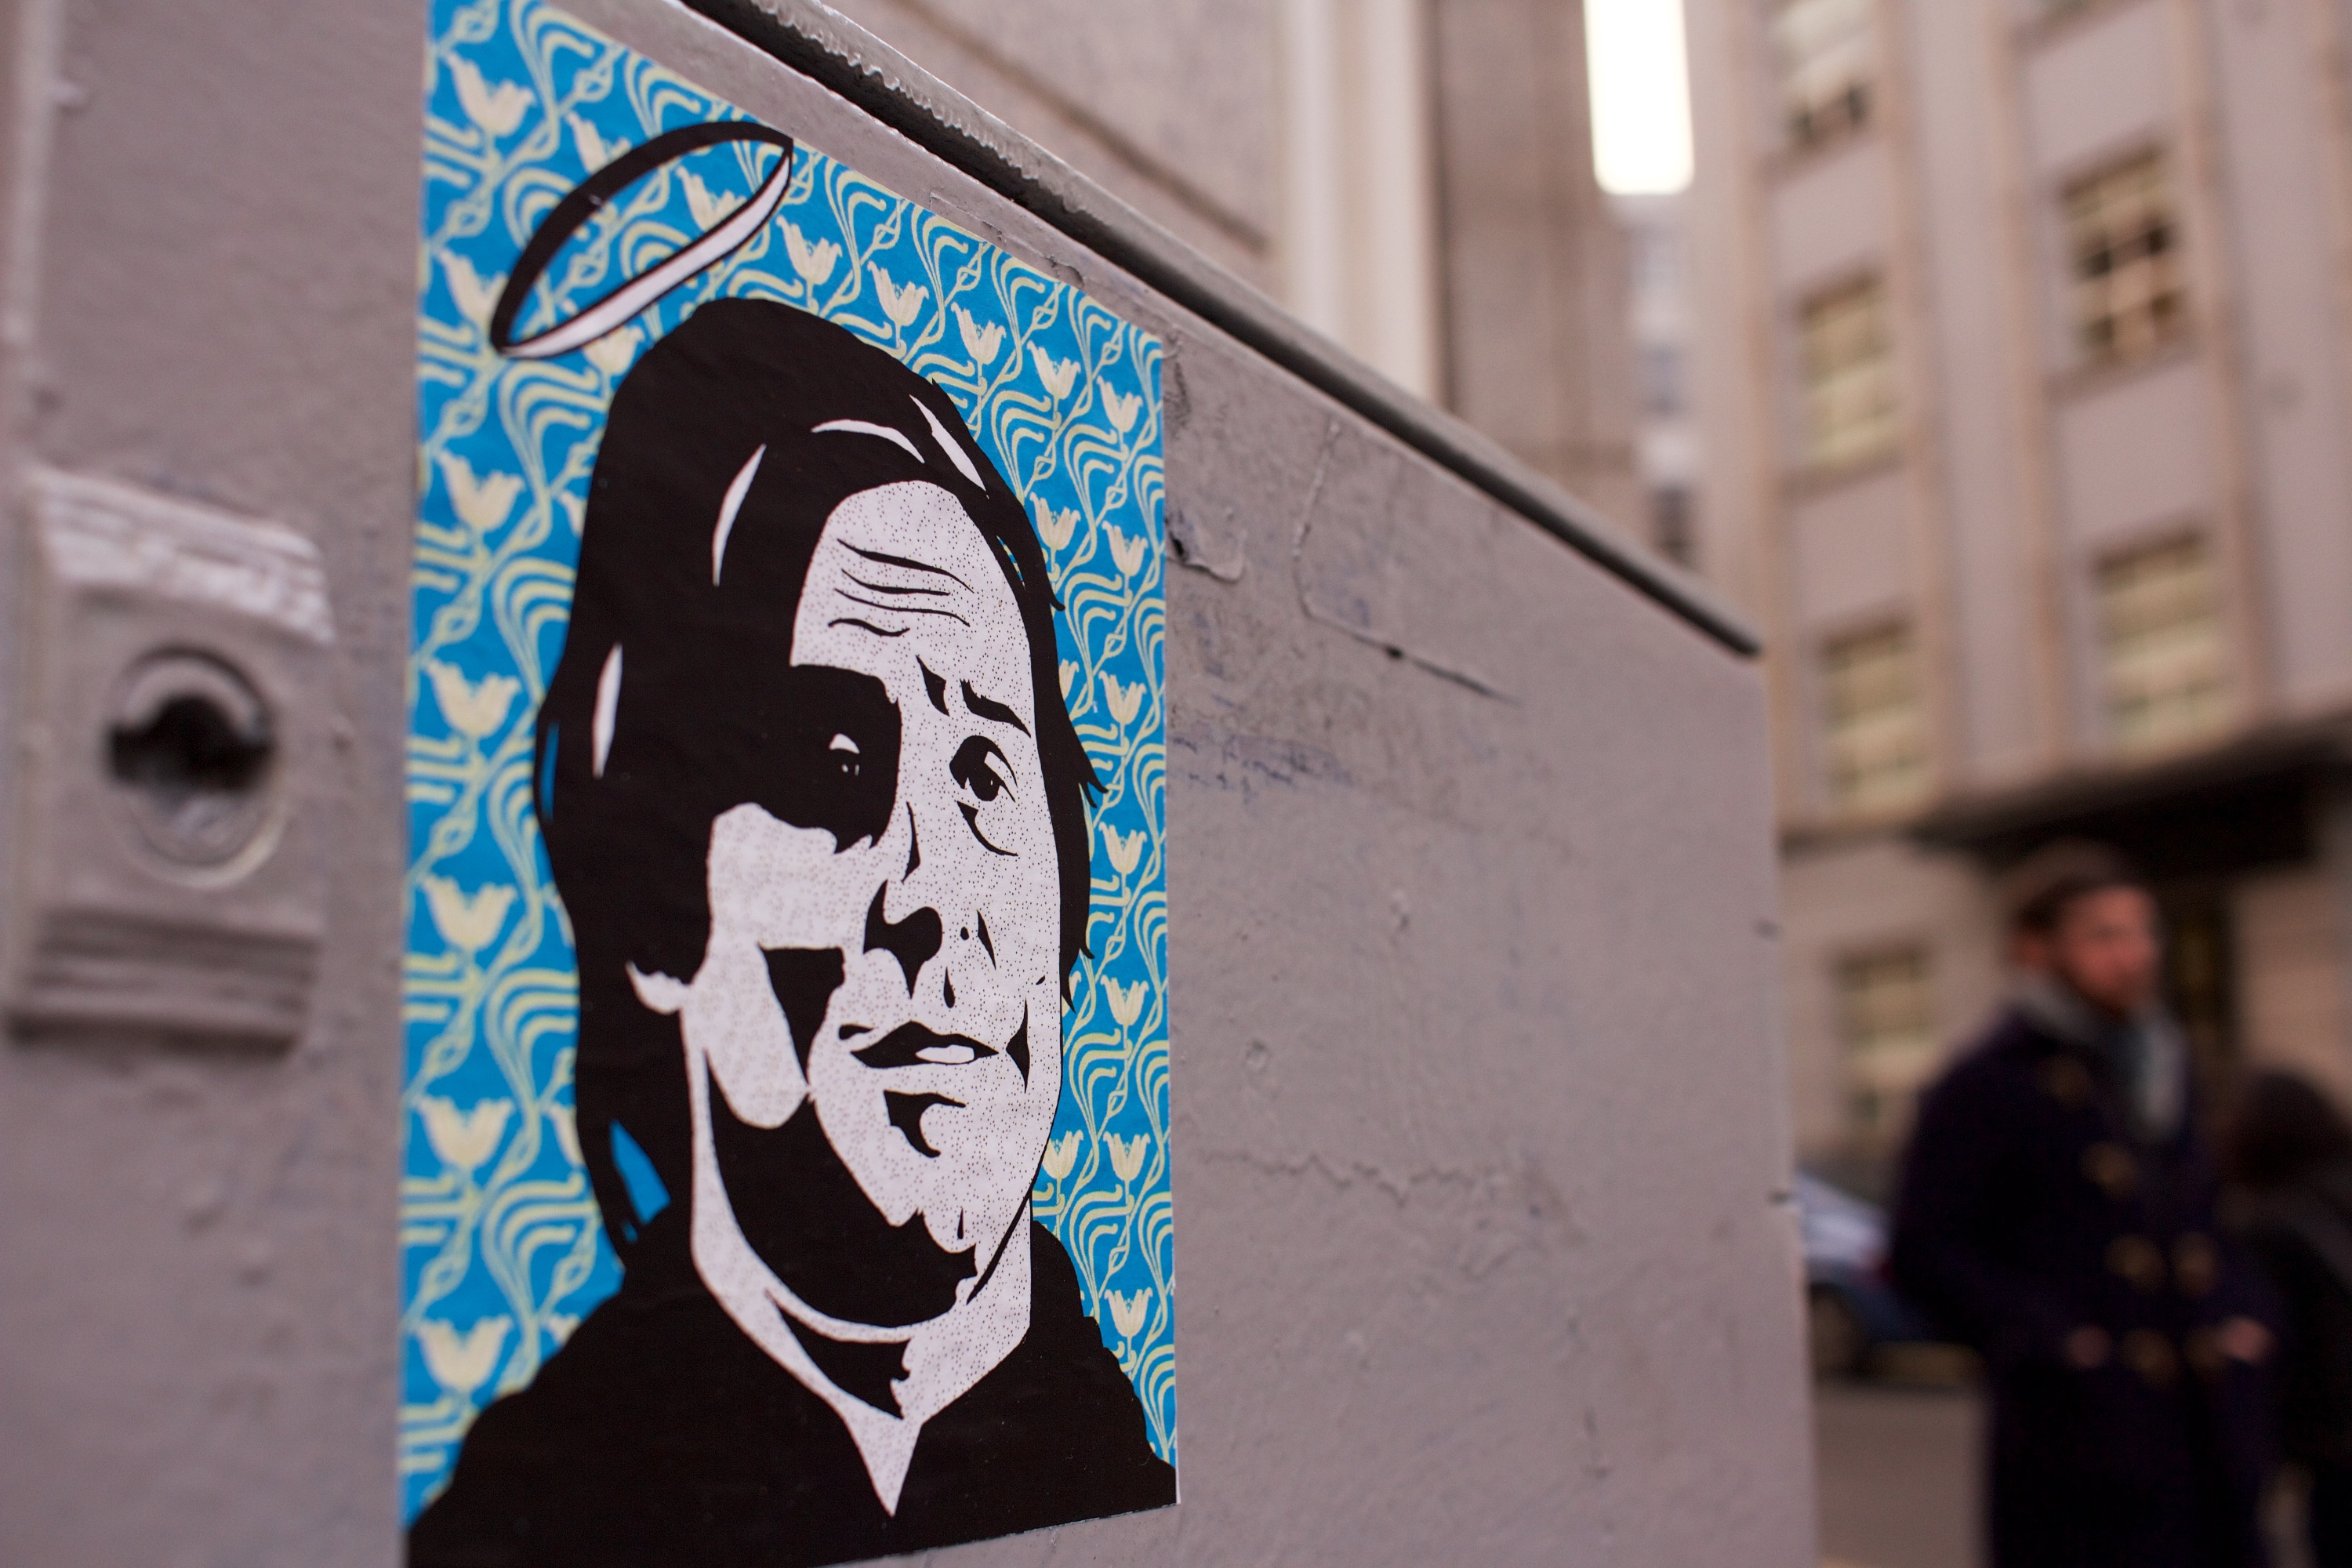
man, street, urban, portrait, spray, artistic, grunge, blue, graffiti, face, art, vandalism, arts, mural, wall painting